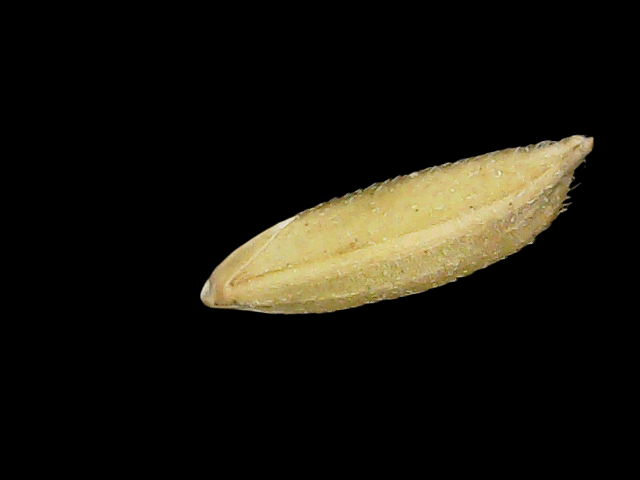
Rice variety: Binadhan17